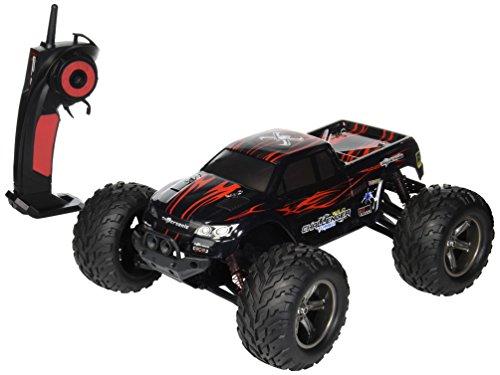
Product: ICS RC Cars, AMOSTING 35MPH 1/12 Scale 2.4GHz 2WD High Speed Off Road Remote Control Car Monster Trucks
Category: Toys & Games | Kids' Electronics
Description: Powerful GP brush 390 motor largest in class, highest speed more than 35+mph;,Most popular model S911, waterproof  in rainstorm or snow, stable, outstanding in skid resistance;,S-Truck suspension technology for superior handling and control;,10 minutes play time with full charged, 100 meters control distance, four wheel independent suspension system;,Lifetime technology support, 30 days free return/change.
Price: $81.54
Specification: ProductDimensions:12x8x5inches|ItemWeight:3.9pounds|ShippingWeight:3.9pounds(Viewshippingratesandpolicies)|ASIN:B017AY53K0|Itemmodelnumber:S911-red|Manufacturerrecommendedage:5yearsandup